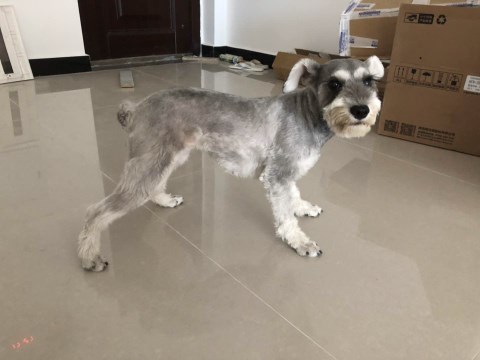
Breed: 2342-n000102-miniature_schnauzer